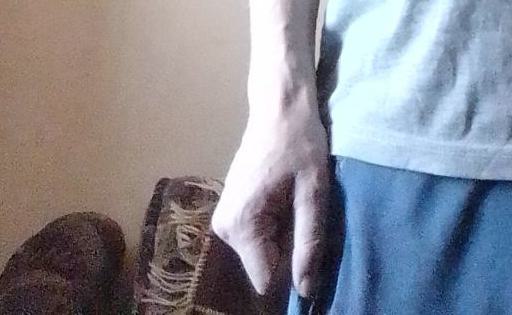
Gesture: no_gesture